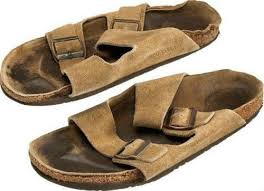
Waste category: shoes